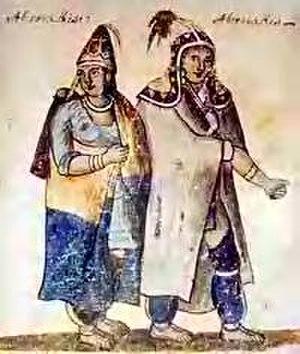
Narrantsouac, Naranzouac ou Narantsouak désignait le territoire d'une tribu d’indiens Abénaquis, dans l'actuel État du Maine au nord-ouest de Penobscot, et sur la rive est du fleuve Penobscot. Naguère rattaché à l'agglomération de Norridgewock, ce site historique se trouve aujourd'hui au lieu-dit Old Point à Madison.
Sherbrooke est une ville canadienne située au Québec, au confluent des rivières Magog et Saint-François. Elle se trouve à environ 130 kilomètres à l'est de Montréal et à peu près 50 kilomètres au nord de la frontière américaine. Sherbrooke est le principal centre économique, culturel et institutionnel de la région administrative de l'Estrie, d'où son surnom de « la Reine des Cantons-de-l'Est ». Elle est le siège d'un archevêché catholique. Sa population est estimée à 161 323 habitants en 2016 et elle constitue la 6ᵉ ville en importance au Québec. La Région Métropolitaine de Recensement de Sherbrooke compte quant à elle 212 105 habitants et constitue la 4ᵉ plus grande RMR au Québec et la 20ᵉ au Canada.
Les Abénaquis sont un peuple autochtone faisant partie de la famille linguistique et culturelle algonquienne.